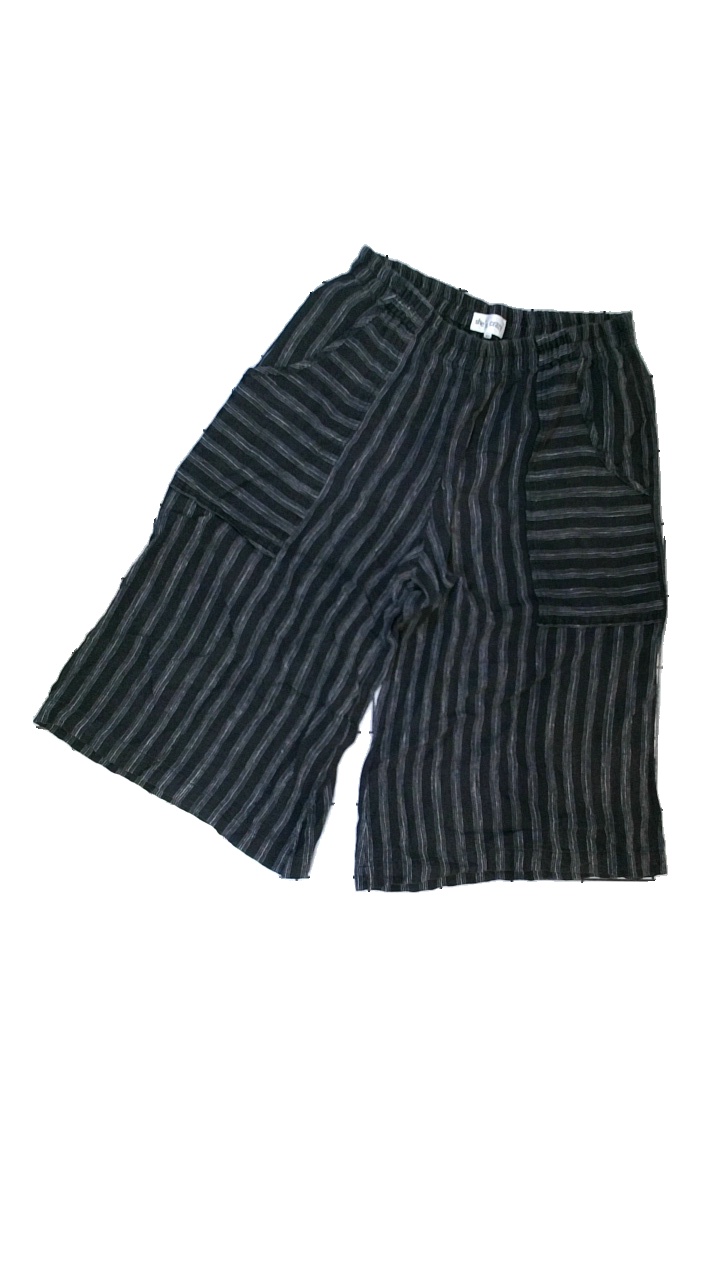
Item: Trousers (Ladies)
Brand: She's Crazy
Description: Striped linen trousers
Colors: Black, Beige
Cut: Loose
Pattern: Striped
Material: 90% linen, 10% Polyamide
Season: Autumn
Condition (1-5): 4
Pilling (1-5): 5
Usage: Reuse
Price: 50-100